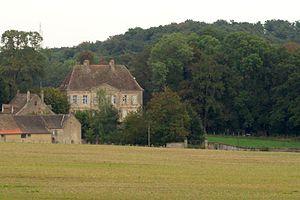
Château de Torcy (InscritClassé) This building is indexed in the Base Mérimée, a database of architectural heritage maintained by the French Ministry of Culture,
Le château de Torcy est situé sur la commune de Torcy en Saône-et-Loire, dans un vallon.
Cet article recense une partie des monuments historiques de Saône-et-Loire, en France.
Cet article recense de manière non exhaustive les châteaux, maisons fortes, mottes castrales, situés dans le département français de Saône-et-Loire. Il est fait état des inscriptions et classements au titre des monuments historiques.